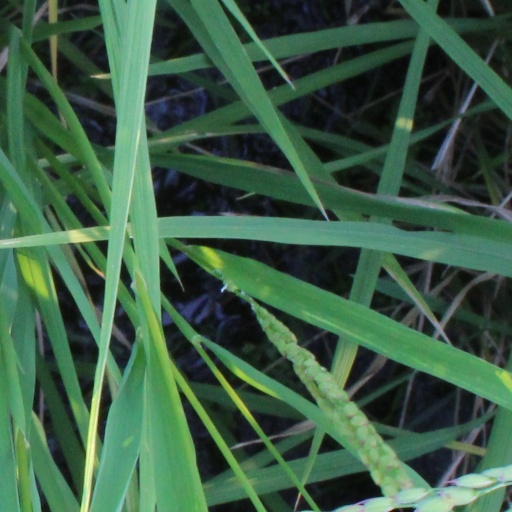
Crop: rice